Lena Frank Dick

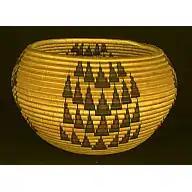
Lena Frank Dick Basket

Lena was known for her incredibly tight weaves during what is referred to as the "fancy basketry" period of Washoe art. For the Washoe tribe, basket weaving has served as a practical and artistic purpose for centuries. Because of the arid weather of the region of Nevada and California where they lived, the Washoe people had to remain mobile, and these woven baskets, known as degikup, were a lightweight and durable way to transport goods during these transitory periods. The baskets are built from young willow shoots, fern roots for black designs, and western redbud ("Cercis occidentalis") for red designs. To create the basket requires an awl, knife, and a container of water to soak and soften the fibrous plant matter. Different designs were used to indicate stories, histories, or various messages.